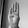
ASL letter: B